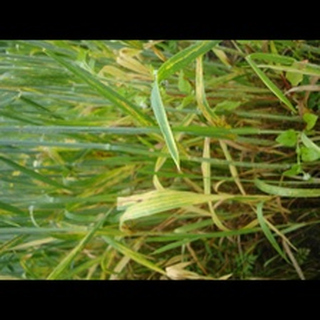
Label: wheat_black_rust